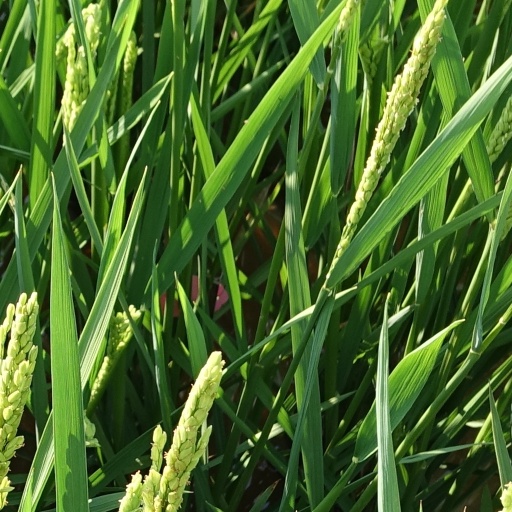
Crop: rice